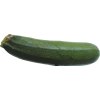
Label: green_zucchini